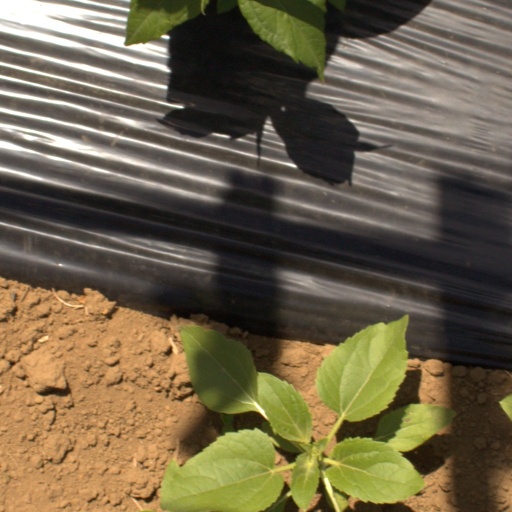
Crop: Jerusalem artichoke